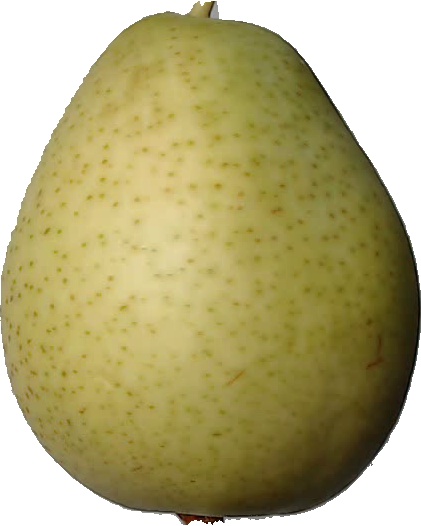
Label: pear_1